Elias Smith Dennis

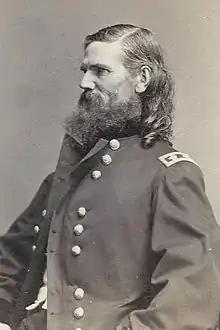
Bvt. Maj. Gen. Elias S. Dennis

Elias Smith Dennis (December 4, 1812 – December 17, 1894) was a politician and soldier from the state of Illinois who served as a general in the Union Army during the American Civil War.